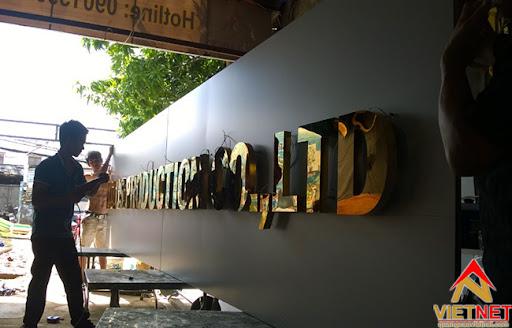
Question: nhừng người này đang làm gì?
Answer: những người này đang làm bảng hiệu